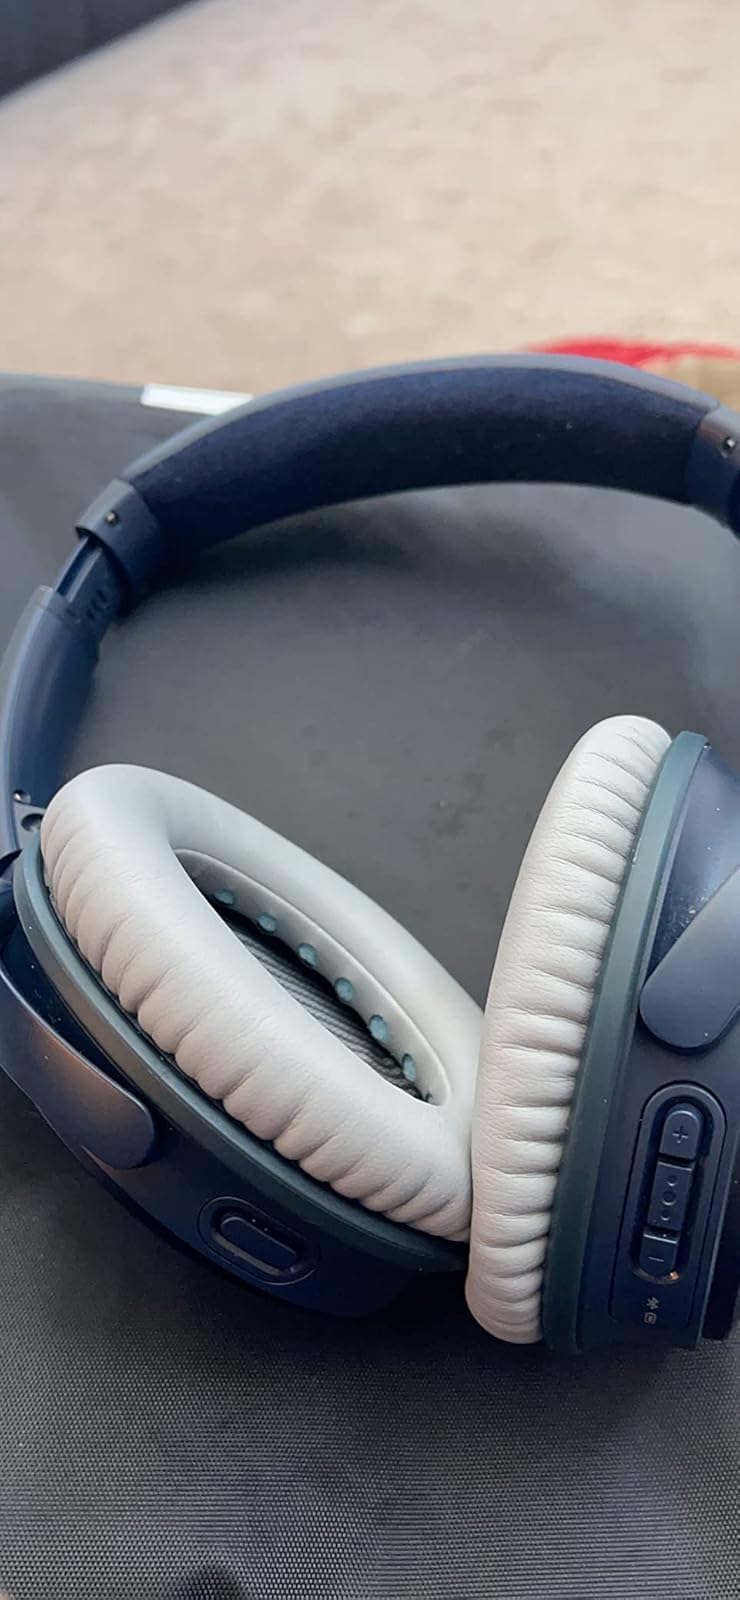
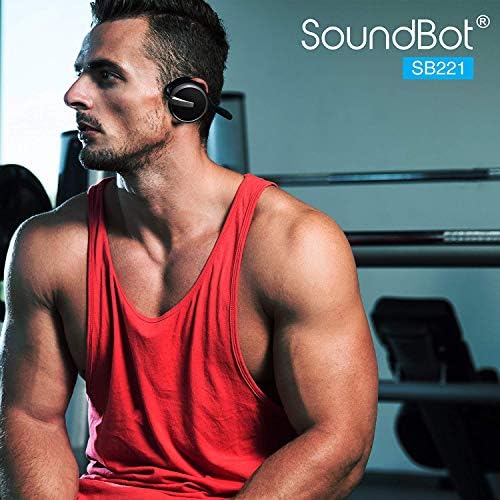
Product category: headphones
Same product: no